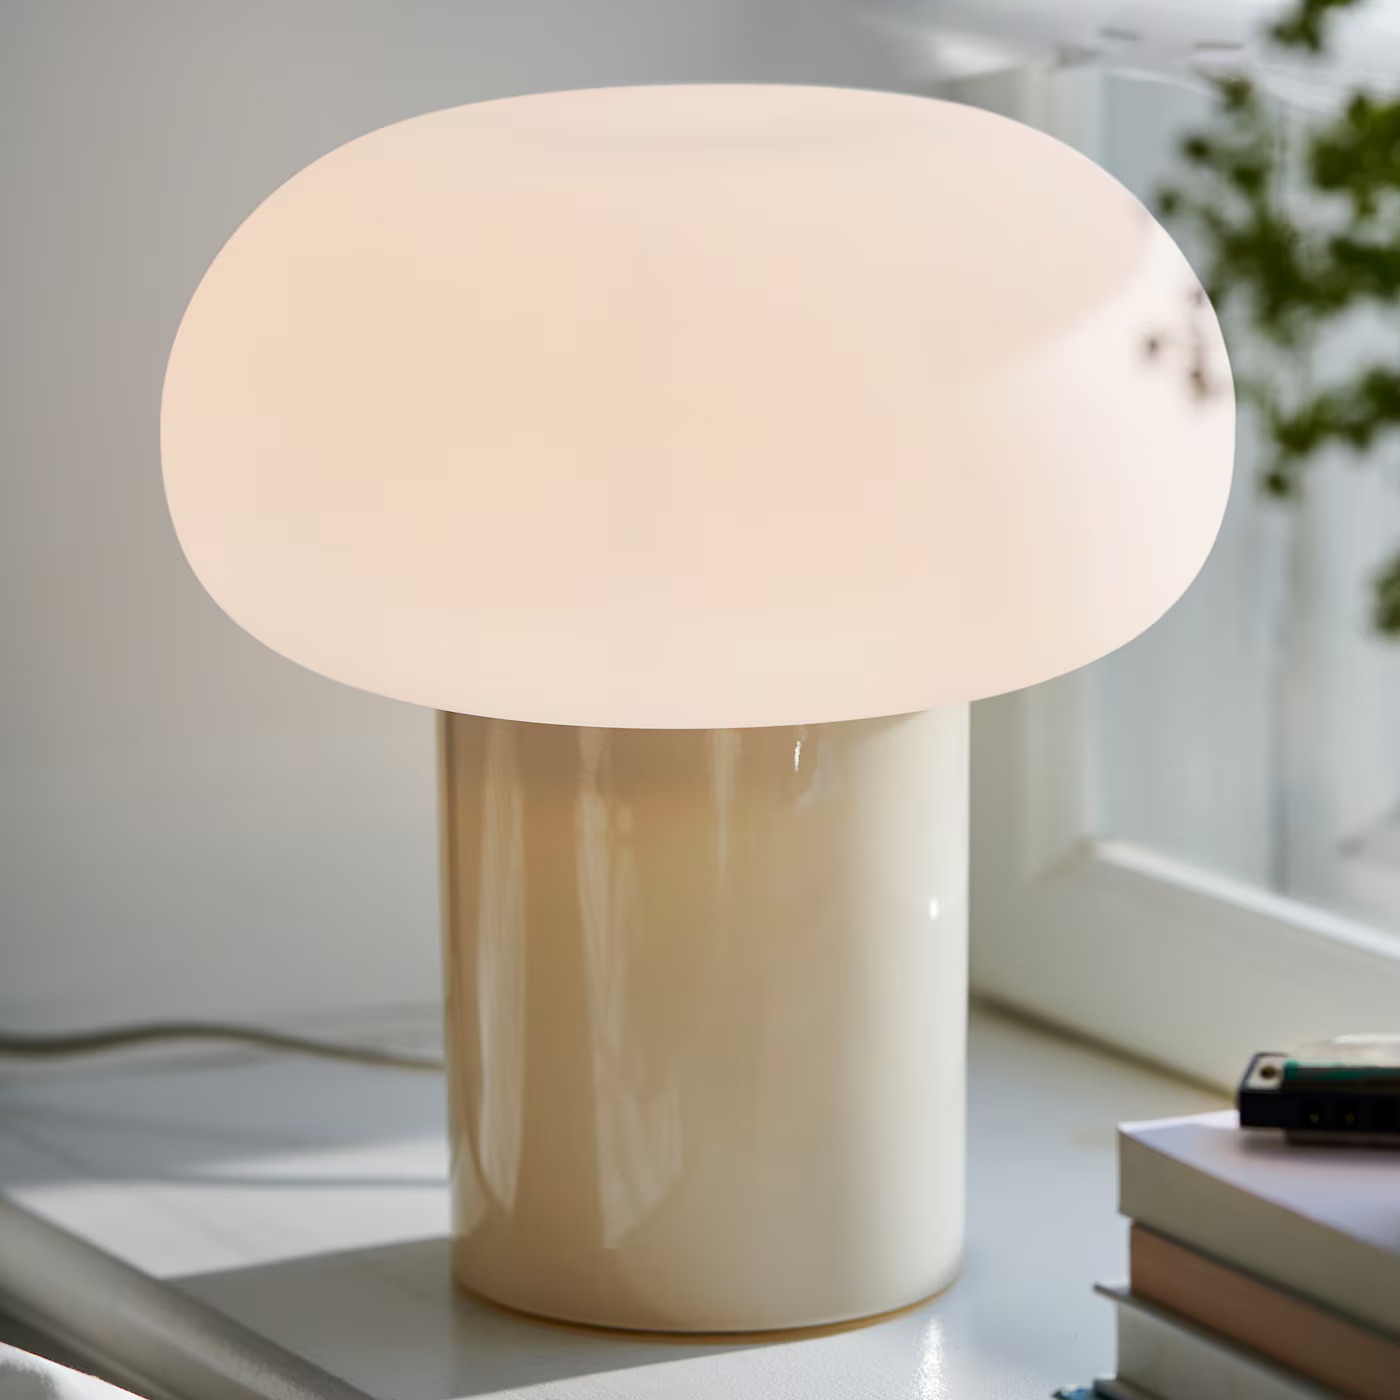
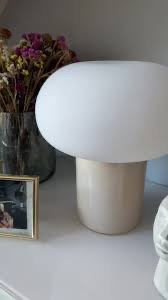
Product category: misc
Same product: yes